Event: Nepal Earthquake
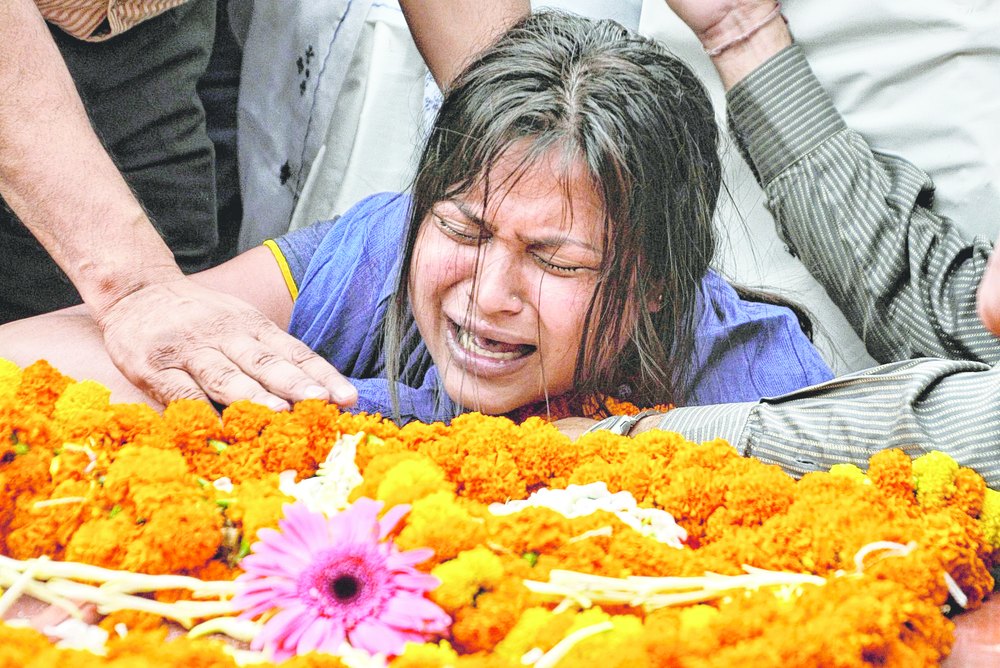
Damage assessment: no_damage